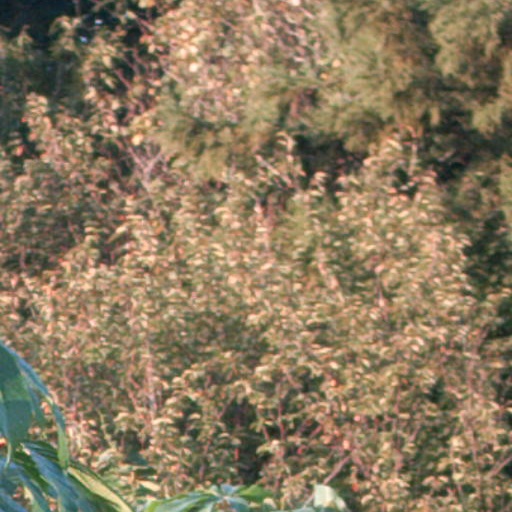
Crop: cassava